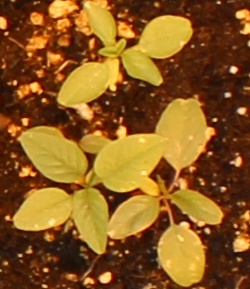
Label: Palmer Amaranth